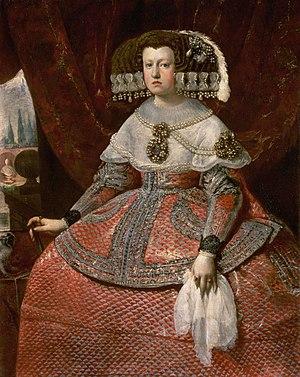
Cet article donne la liste des conjoints des souverains luxembourgeois.
Marie-Anne d'Autriche, parfois également appelée Marianne d'Autriche, fut reine d'Espagne, de Sicile et de Naples, duchesse de Bourgogne, de Milan, de Brabant, de Luxembourg et de Limbourg, comtesse de Flandre, de Hainaut et comtesse palatine de Bourgogne.
La guerre de Dévolution s'est déroulée en 1667 et 1668. Il s'agit de la première guerre du jeune Louis XIV. Elle prend fin le 2 mai 1668 par la signature du traité d'Aix-la-Chapelle par les différents belligérants.
Liste des comtes de Hainaut